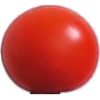
Label: Tomato Cherry Red 1